A Boy and His Dog (1975 film)

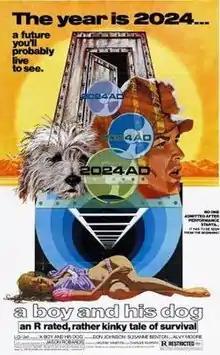
Theatrical release poster

A Boy and His Dog is a 1975 American science fiction black comedy film directed by actor L.Q. Jones, from a screenplay by Jones based on the 1969 novella of the same title by fantasy author Harlan Ellison. The film stars Don Johnson, Susanne Benton, Alvy Moore, and Jason Robards. It was independently produced and distributed by Jones' company LQ/Jaf Productions. The film's storyline concerns a teenage boy, Vic, and his telepathic dog, Blood, who work together as a team in order to survive in the dangerous post-apocalyptic wasteland of the Southwestern United States. Shout! Factory released the film on DVD and Blu-ray in August 2013.